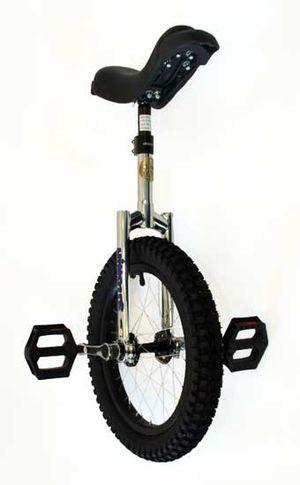
Le monocycle est un véhicule qui touche le sol avec une seule roue. Le modèle le plus courant se compose d'un pédalier, sans chaîne et dont les manivelles directement fixées sur l'axe de la roue, et d'une selle, plus longue et plus étroite à l'avant qu'à l'arrière afin de permettre un meilleur maintien. Inventé dans les années 1850, sans doute à partir du grand-bi, son utilisation difficile l'a associé au monde du cirque. Aujourd'hui, il s'est quelque peu démocratisé et est devenu un loisir à travers de nouveaux sports tels que le monocycle trial, aussi appelé tout-terrain, le monocycle street, qui tente des figures techniques. Des sports collectifs sont aussi pratiqués, comme le mono-basket ou le hockey sur monocycle. Les monocyclistes se retrouvent lors de compétitions nationales et internationales, notamment aux UNICON organisés par la Fédération internationale de monocycle.